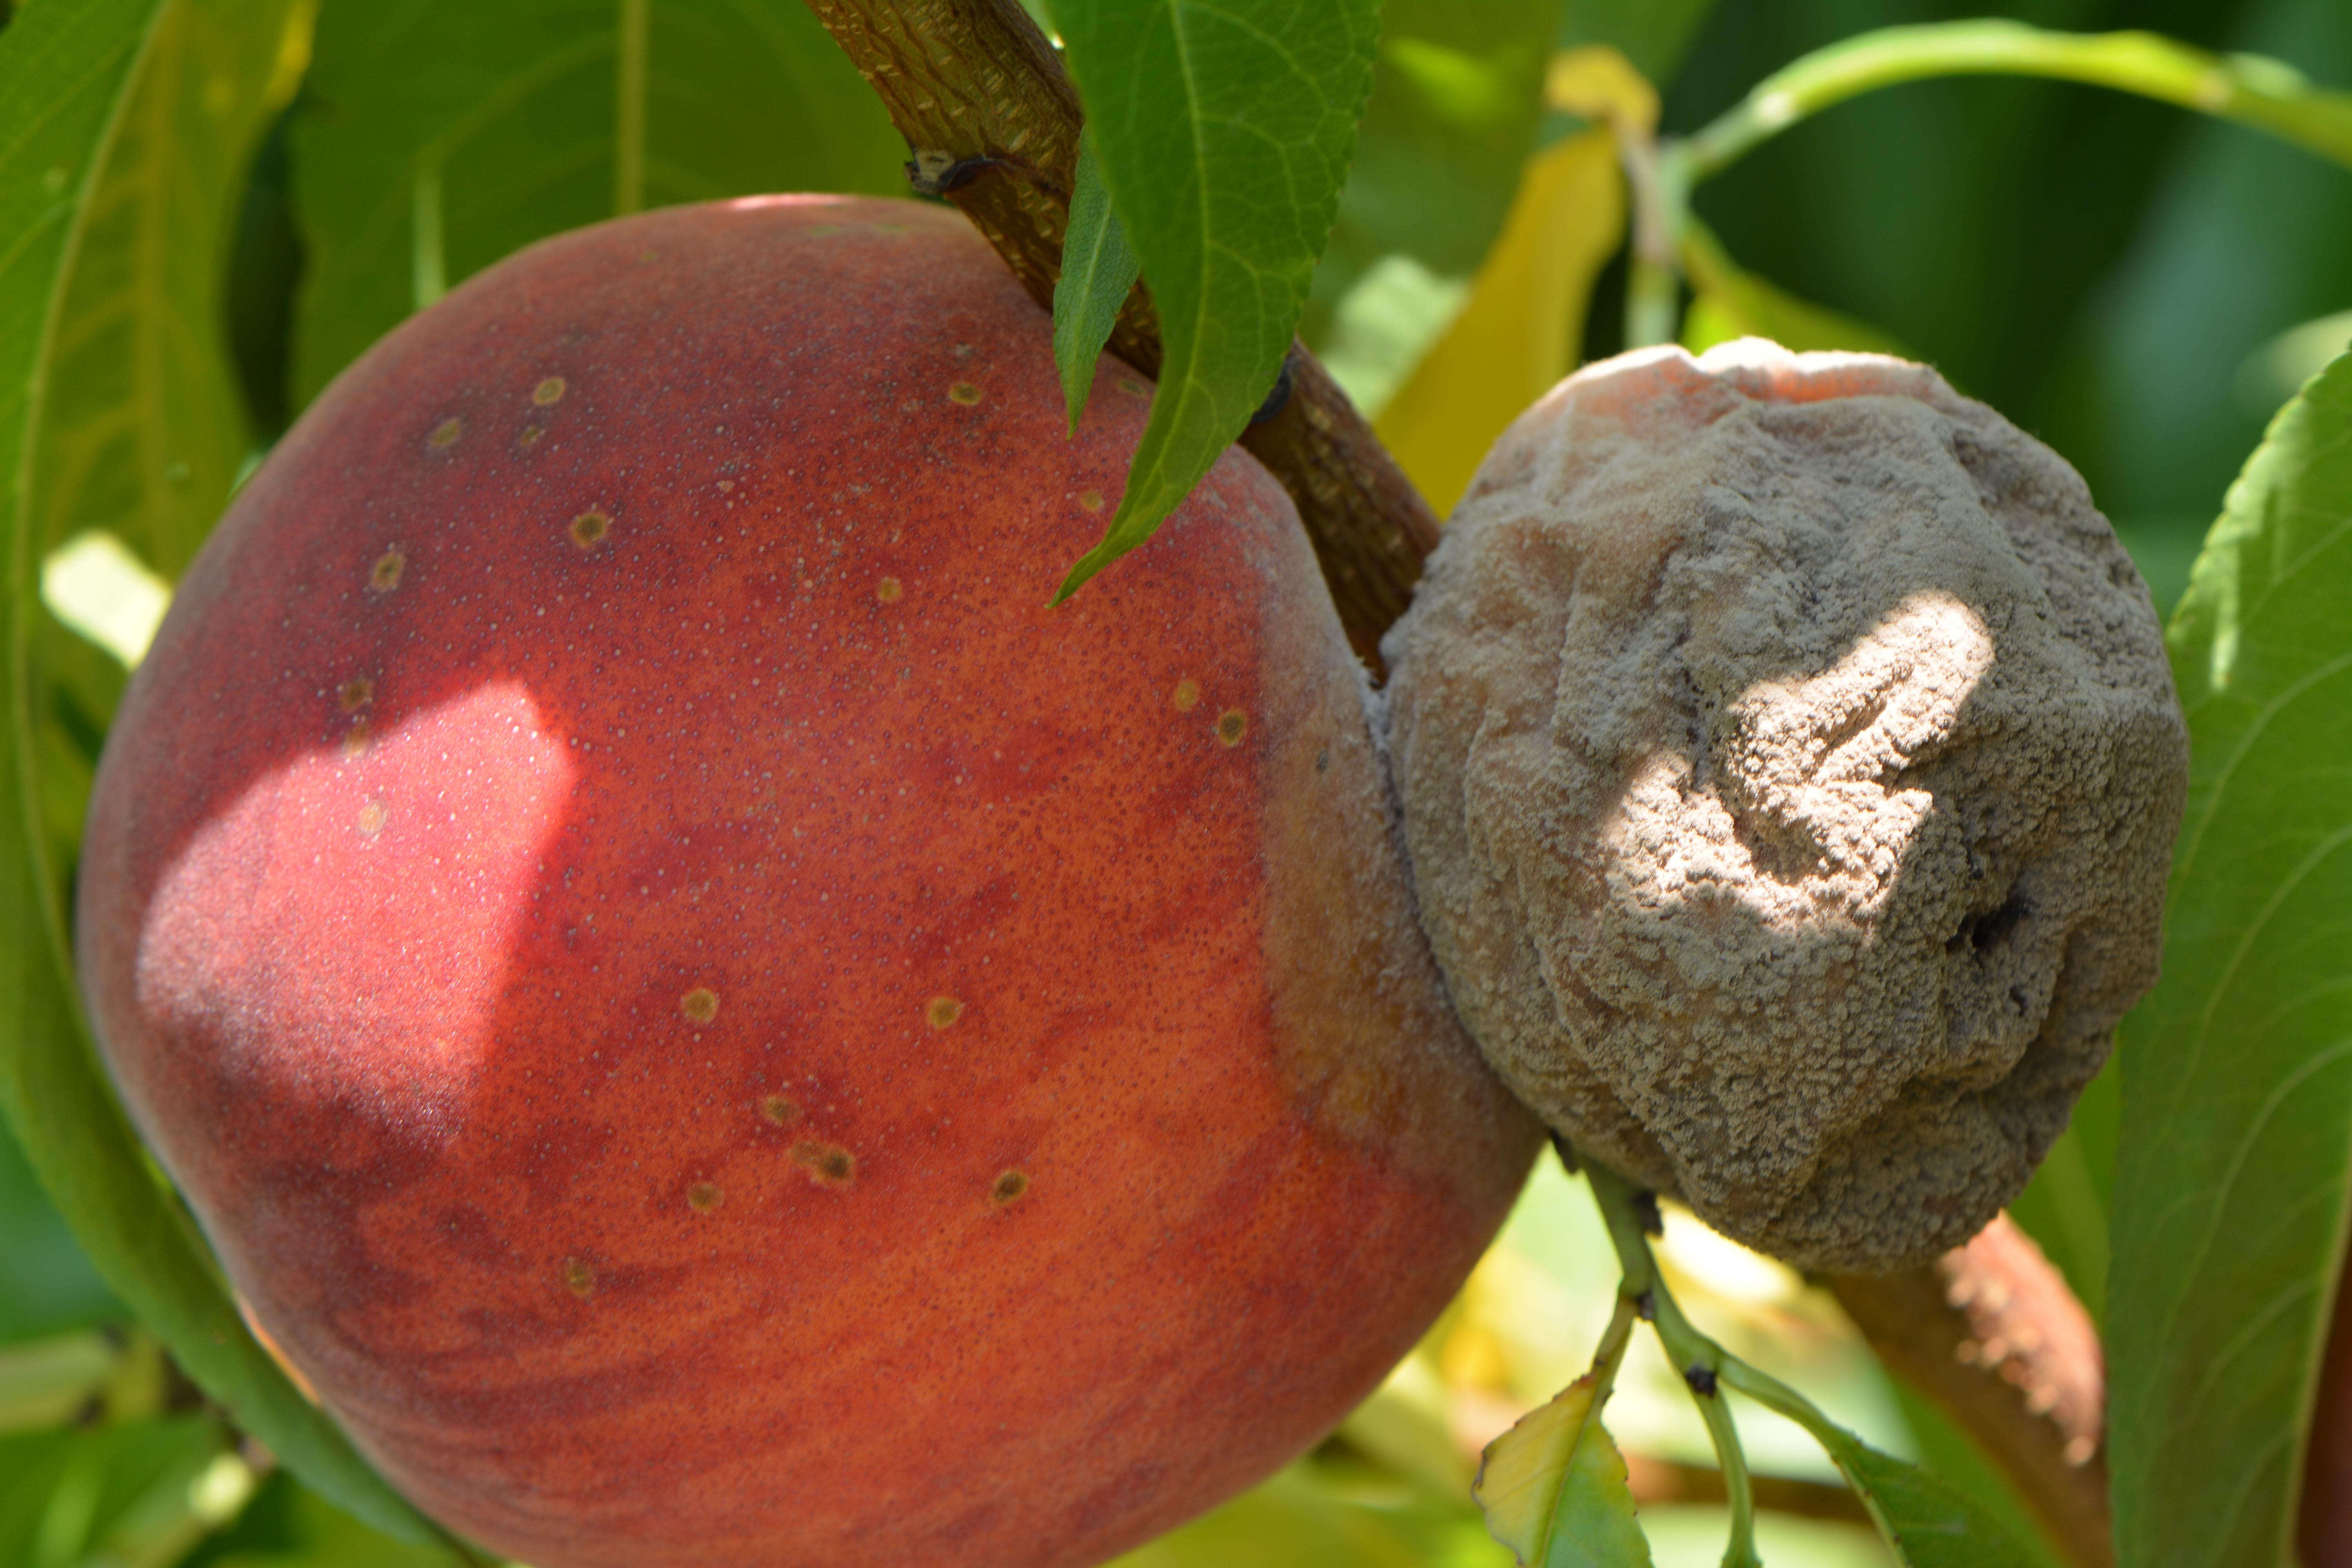
Plant: Peach
Disease: peach brown rot